IBM Selectric

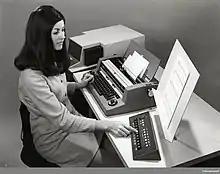
Magnetic Tape/Selectric Composer installation in use

The elements for the Selectric Composer would physically fit on a Selectric and vice versa, but were not interchangeable because the characters were arranged and positioned differently around the element. Selectric Composer elements can be distinguished by their colored index arrow (the color indicated which of the three type sizes) and a series of letters and numbers identifying the font, size, and variation, for example "UN-11-B" for Univers 11-point bold (Adrian Frutiger had adapted his Univers font specifically for the Selectric Composer).